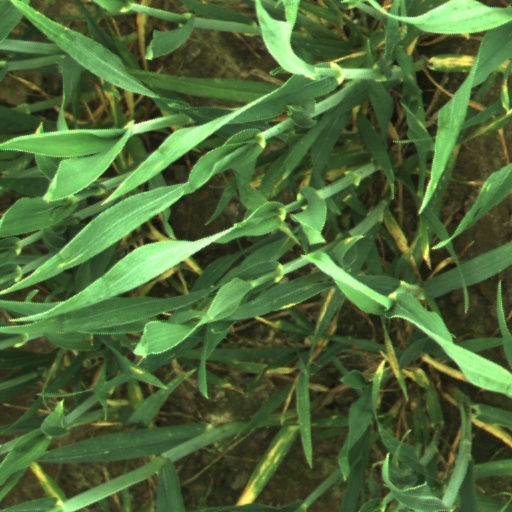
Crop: wheat